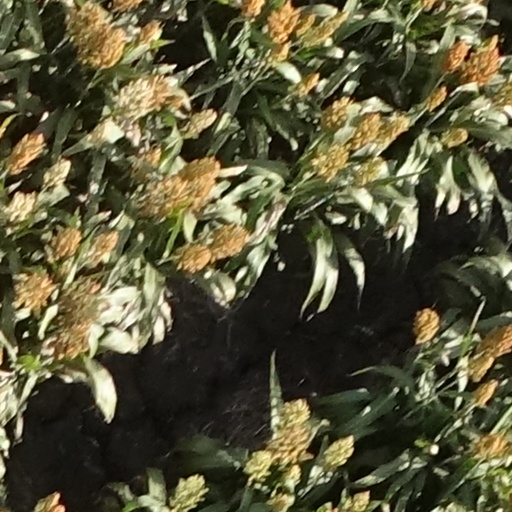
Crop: sorghum